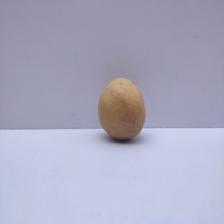
Size: Medium